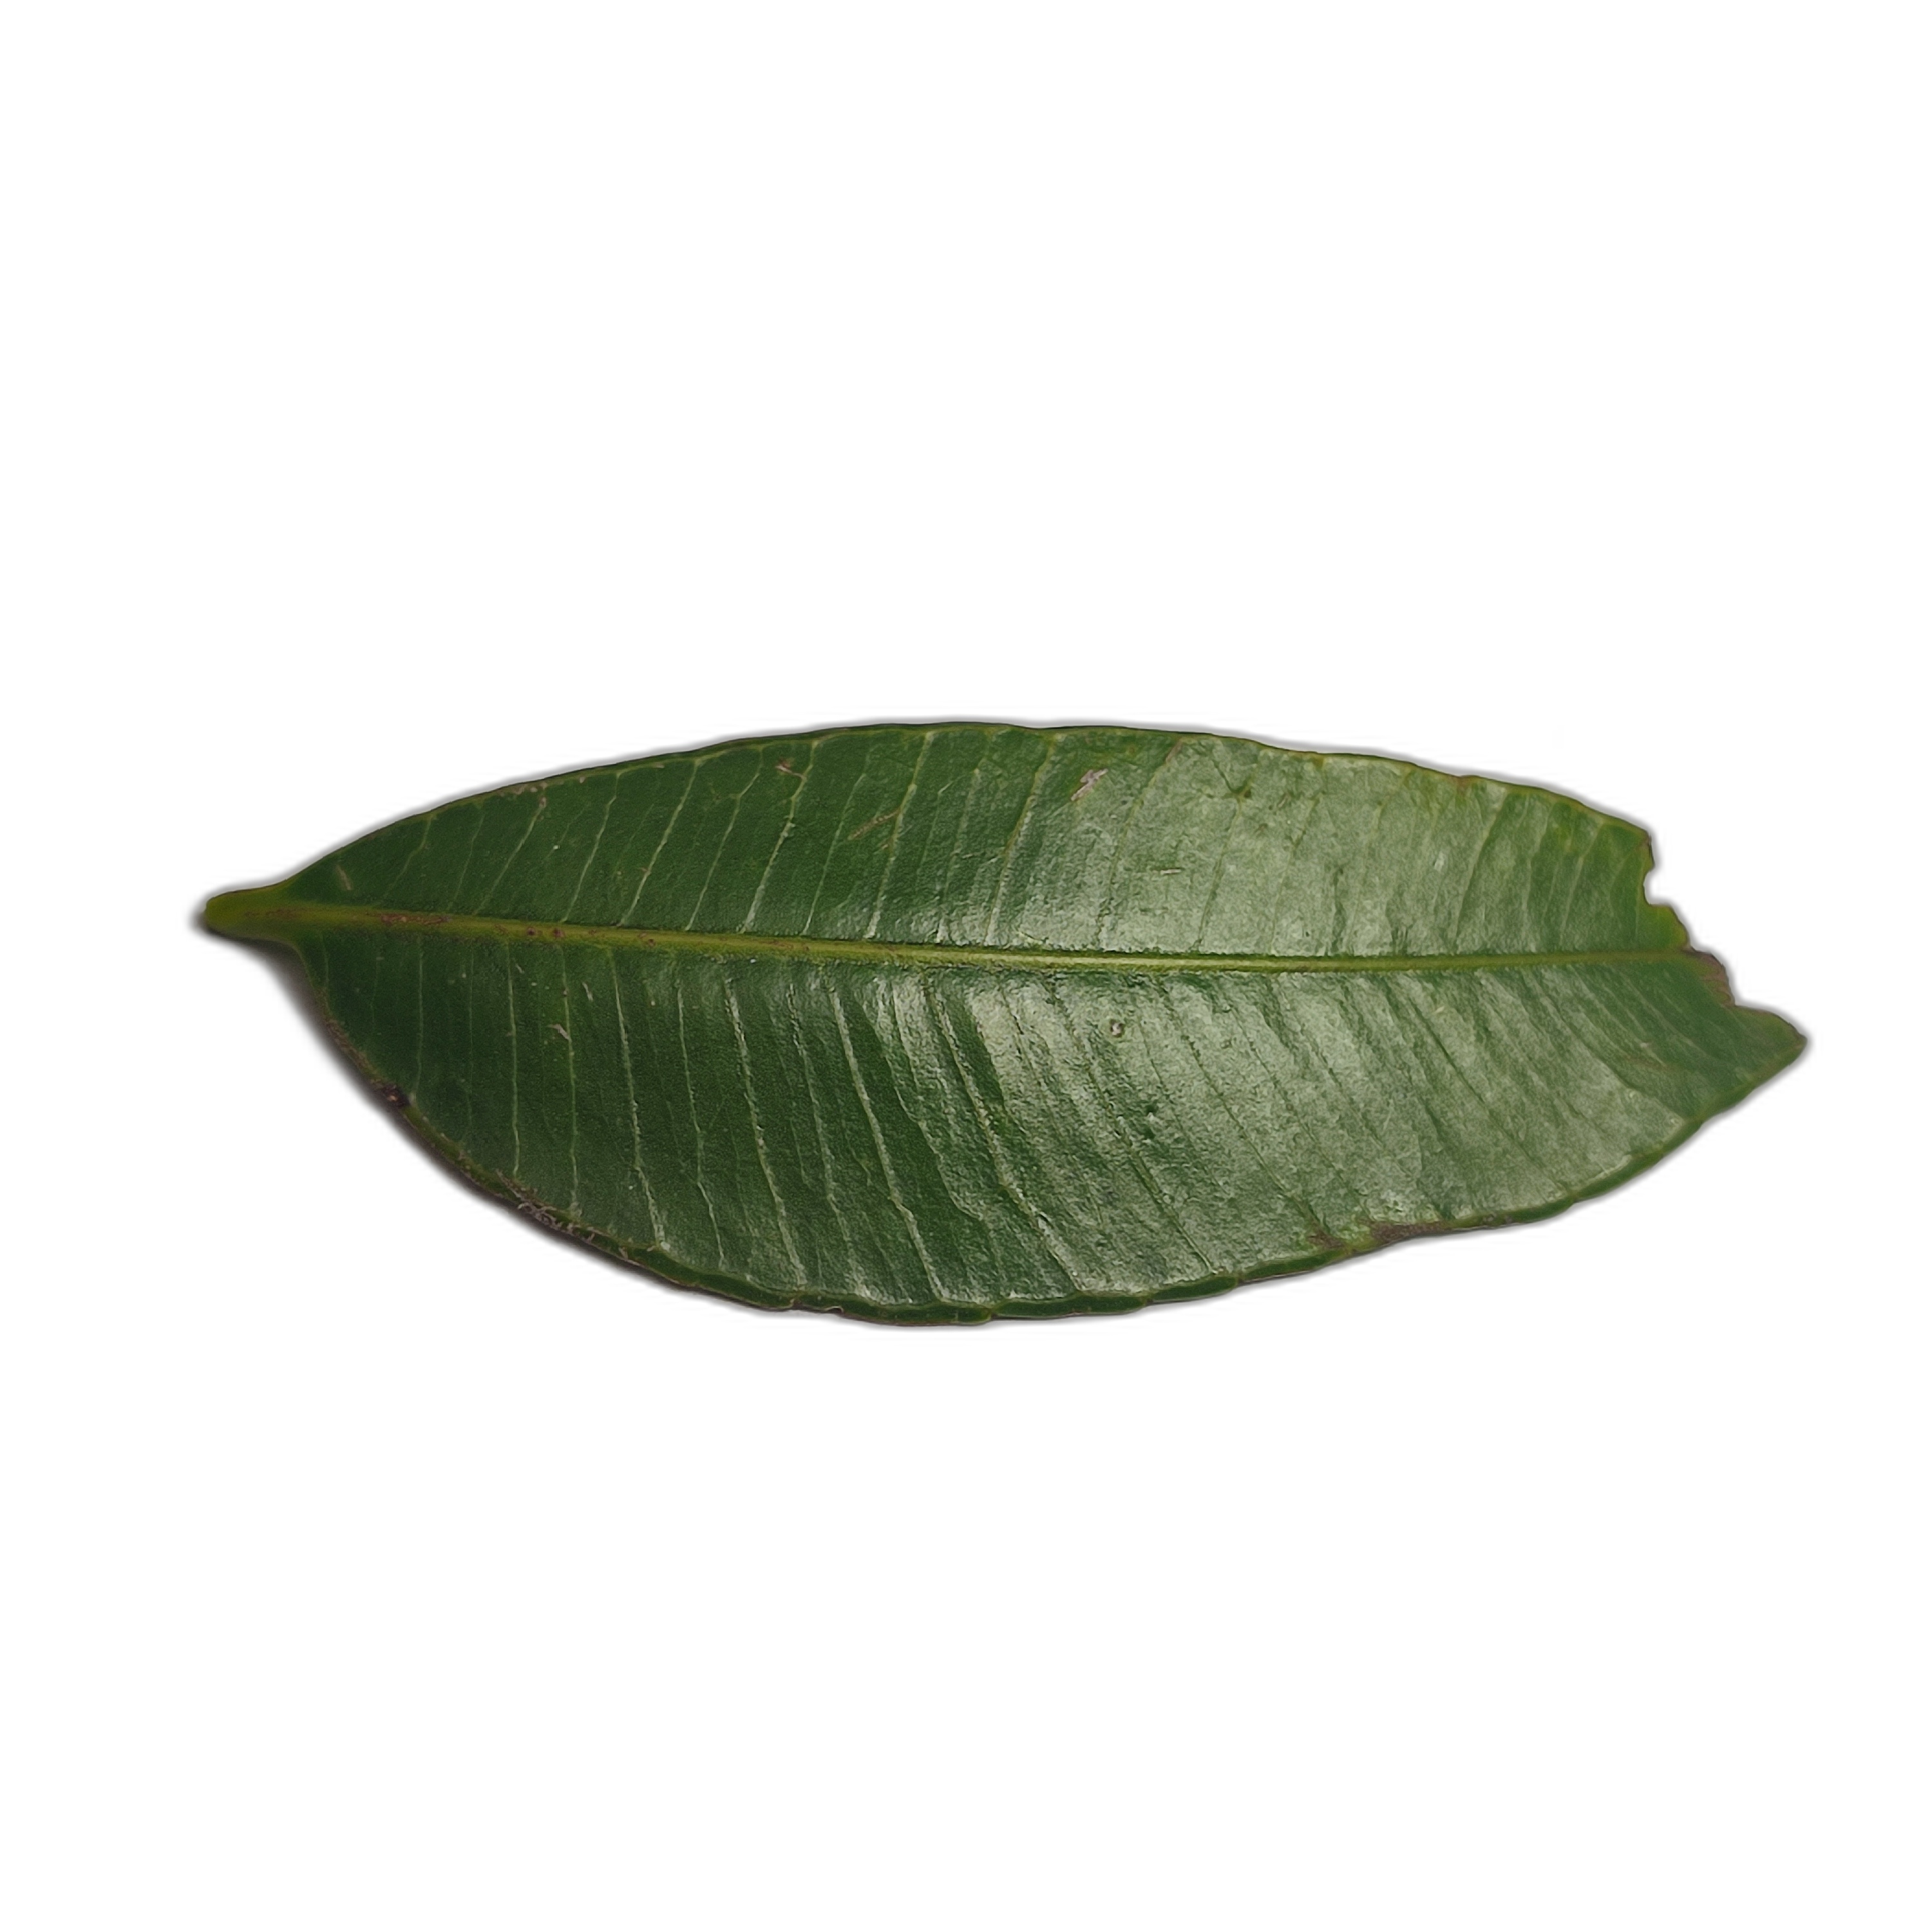
Label: healthy